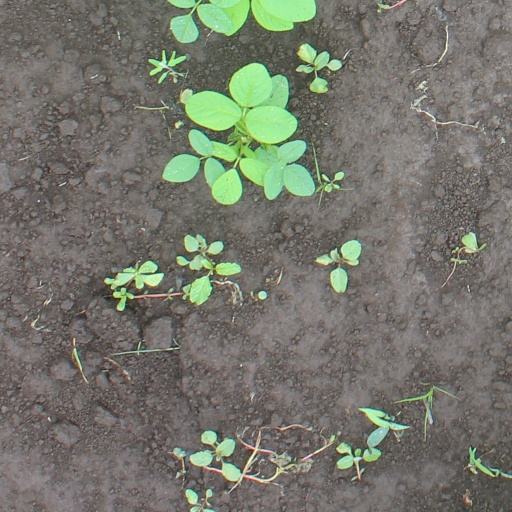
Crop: soybean